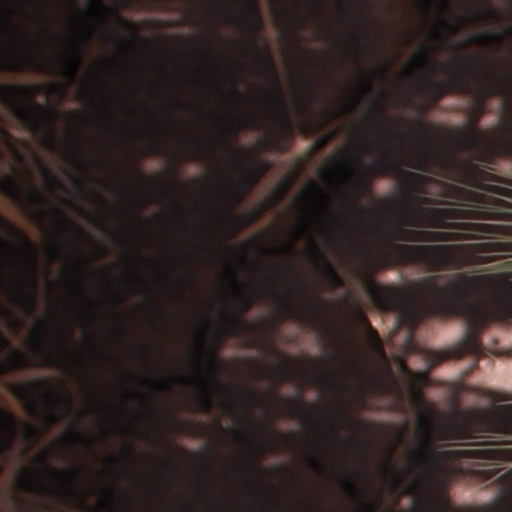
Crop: wheat